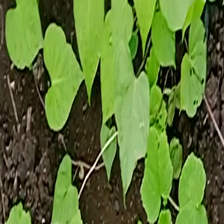
Weed species: Obscure_morning _glory(Ipomoea obscura)